Turboweekend

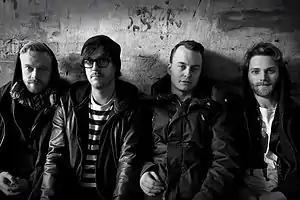
From left: Morten, Martin, Anders and Silas

Turboweekend is a Danish synthesizer rock band, formed in 2006 by the three childhood friends Martin Øhlers Petersen, Silas Bjerregaard and Morten Køie. Anders Stig Møller joined the live shows in 2009, and was made official member in 2011 during the recordings of their latest studio album Fault Lines.